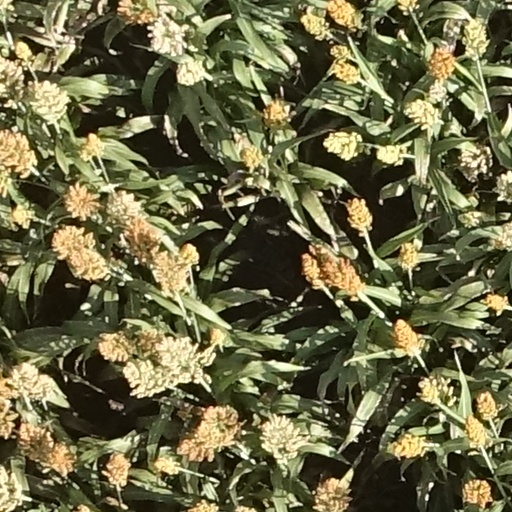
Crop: sorghum